Shadow Complex

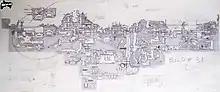
The developers at Chair used iterations on hand-drawn maps to plot out the world that the player would explore in "Shadow Complex".

Much of the game's 18-month development time was focused on the game's controls and making sure they worked, as Mustard believed that without controls that "feel sweet", the game would have been poorly received. This included the incorporation of weapon aiming through the right thumbstick and other tactical elements such as firing from cover from games such as "Gears of War". With the game being published by Microsoft Studios, the development team had access to the Microsoft play testers, who helped to identify other problem areas with their original level design. This led to the development of the option to show a blue line on the game's map that would show the player where to go next. Mustard realized there was both a benefit and downside to this feature, as it would help guide players that were stuck, but at the same time, players could become too dependent on the line and follow it exactly, giving them no challenge in exploring the game's world. To counter this, they had the line show the general path that needed to be taken but included parts of their world where the player would be forced to deviate from the suggested path in order to work around an obstacle or collect a required power-up.